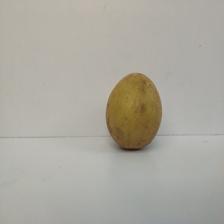
Size: Large